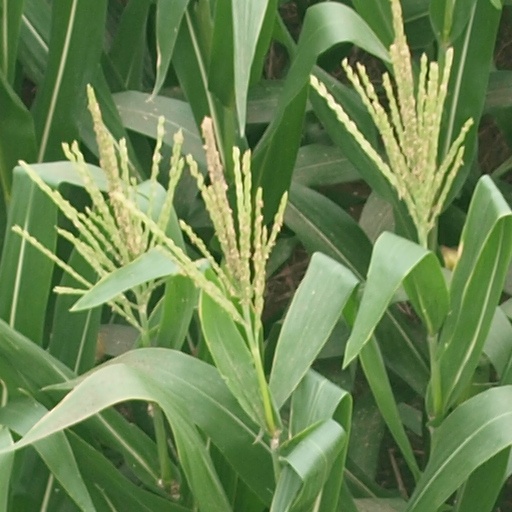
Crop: maize; corn